List of Slayers light novels

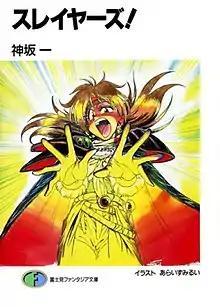
First volume of "Slayers", released in Japan by Fujimi Fantasia Bunko on January 17, 1990.

"Slayers" is a Japanese light novel series written by Hajime Kanzaka and illustrated by Rui Araizumi. The story focuses on the adventures of teenage sorceress Lina Inverse. "Slayers" began serialization in "Dragon Magazine" in 1989, before the chapters were collected into individual volumes by Fujimi Fantasia Bunko starting in 1990. As of 2024, the main series consists of 17 volumes.